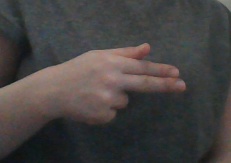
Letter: ghain